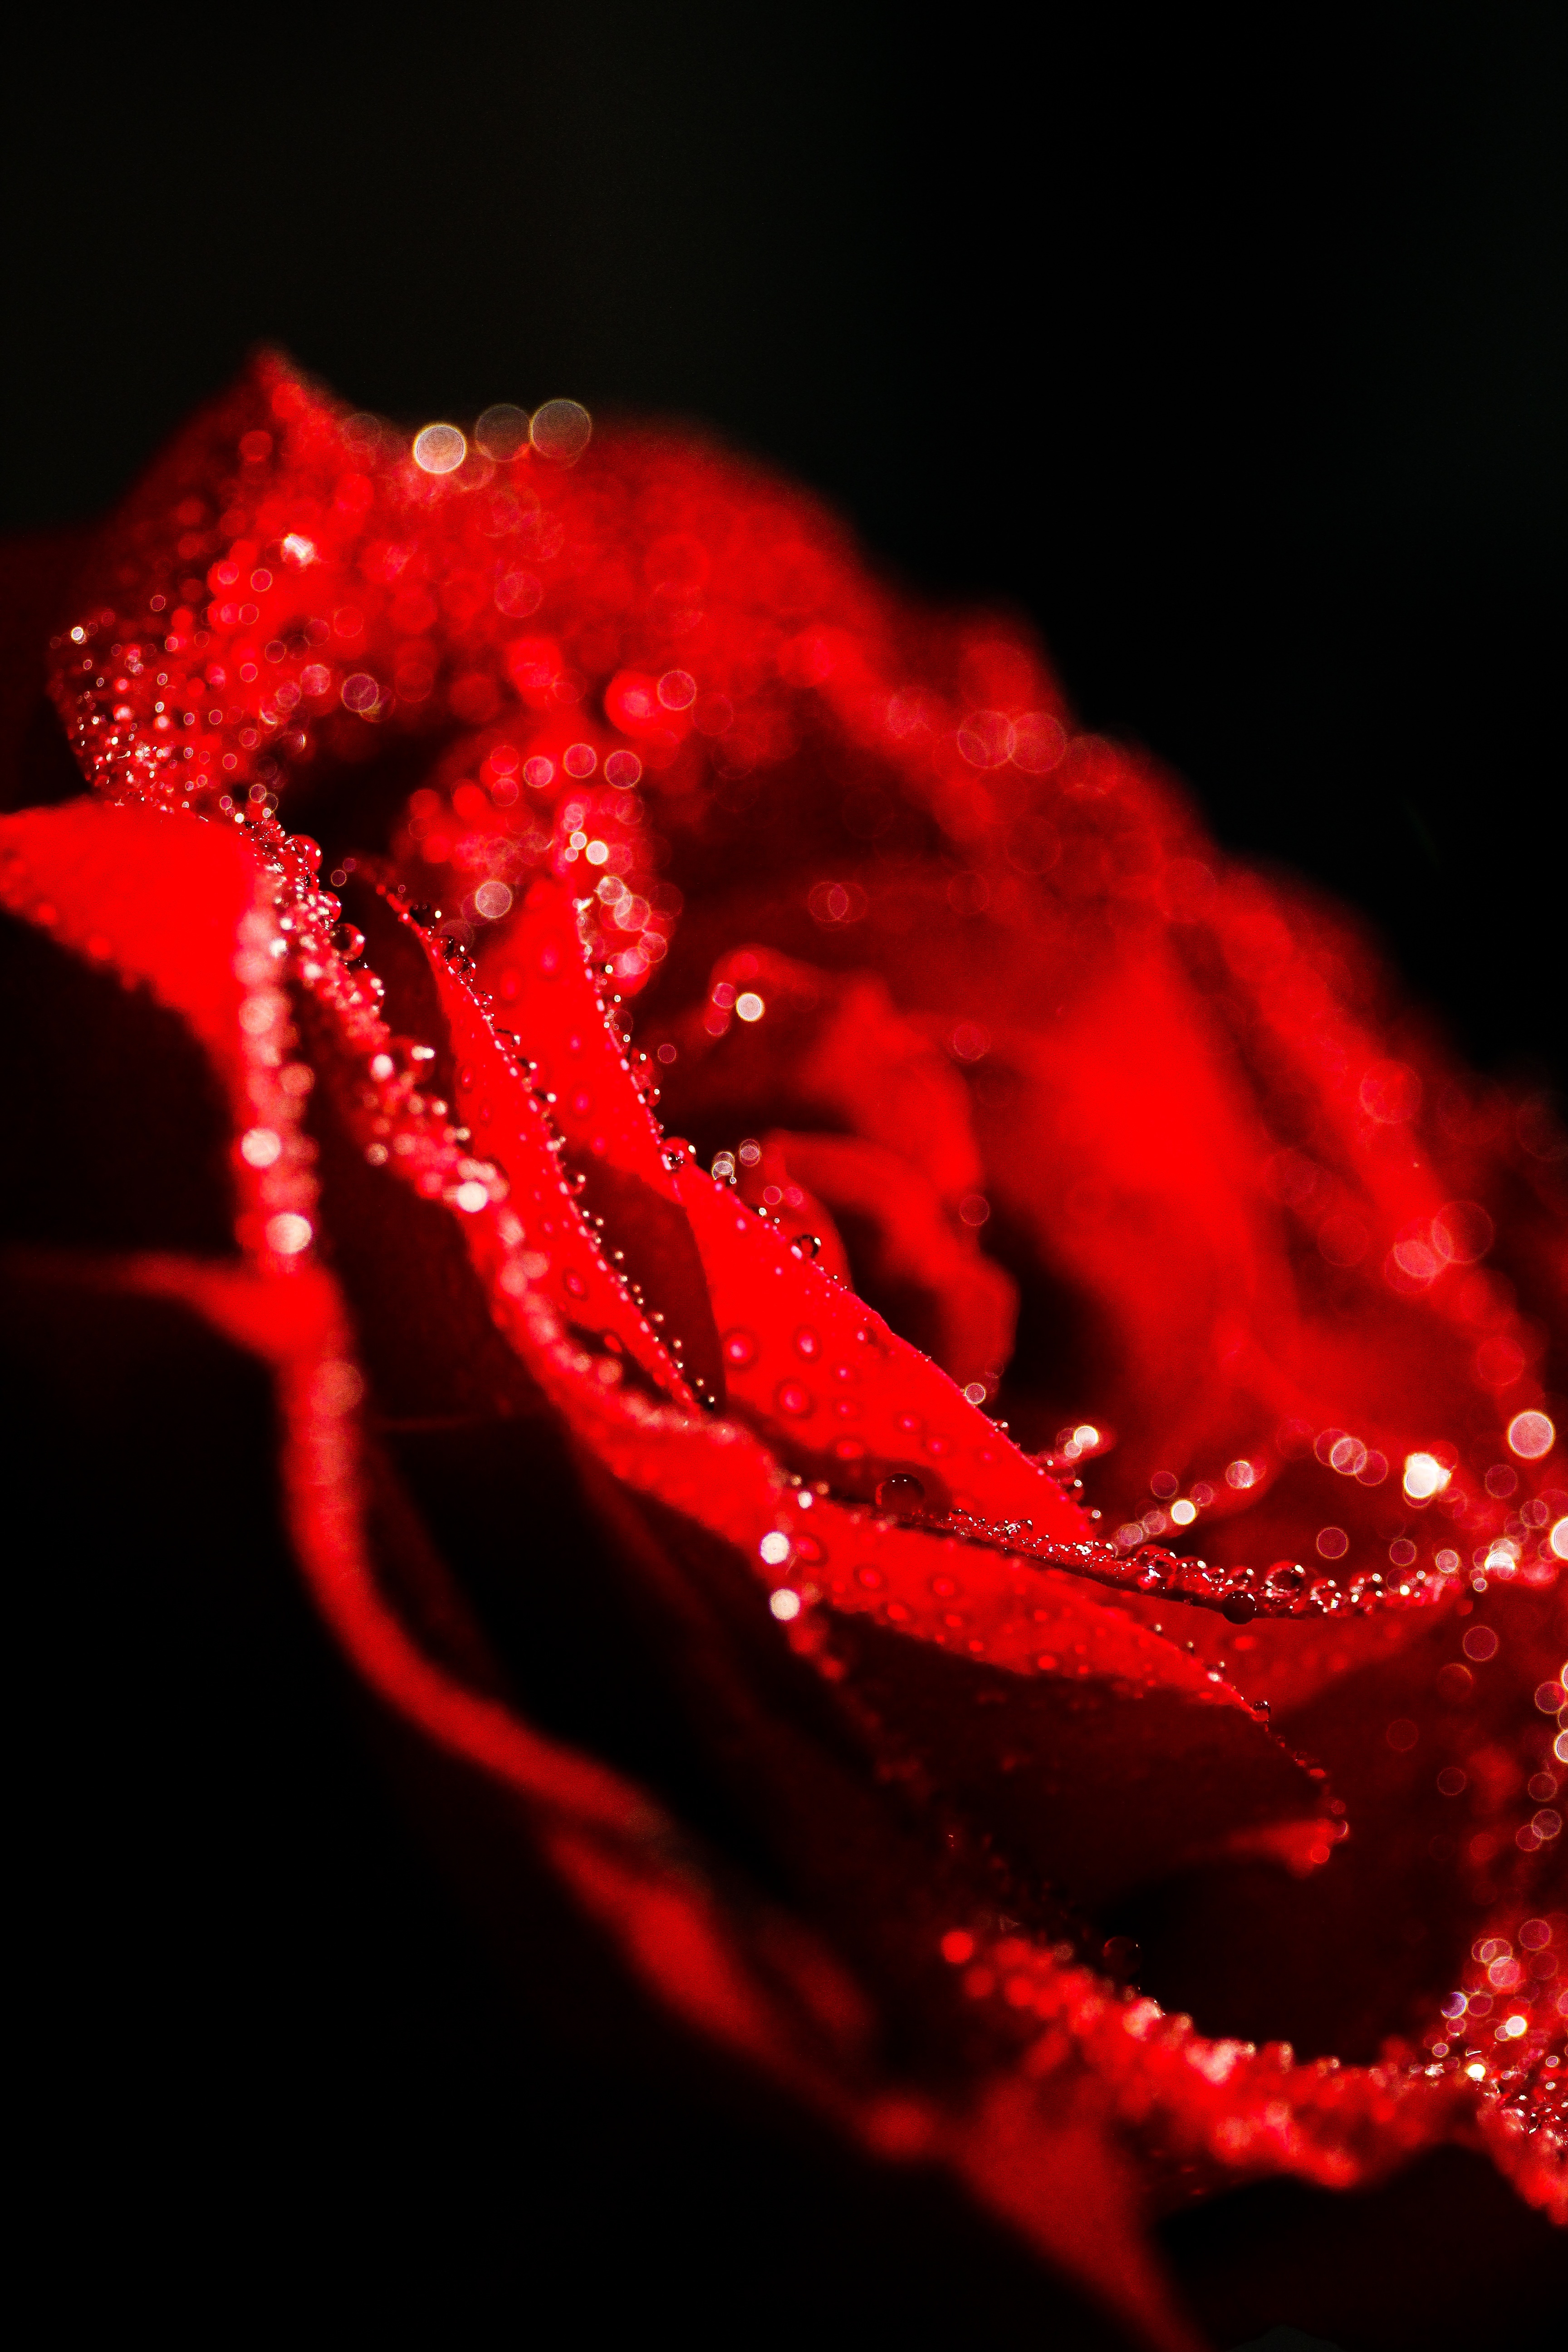
plant, flower, petal, red, darkness, close up, human body, organ, macro photography, geological phenomenon